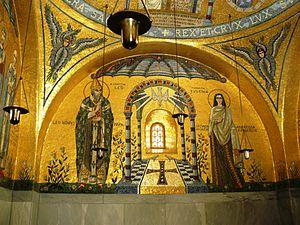
L'Abbaye de Hohenbourg encore appelée Couvent du mont Sainte-Odile fut fondée en 680 par sainte Odile. Elle connut un essor exceptionnel au cours de la moitié du XIIᵉ siècle avec l'arrivée en 1150 de l'abbesse Relinde. C'est elle qui introduit dans la communauté la règle de saint Augustin.